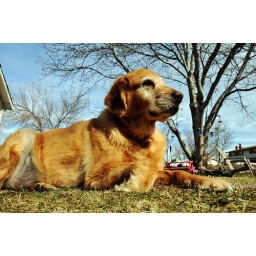
Honey the golden retriever by house